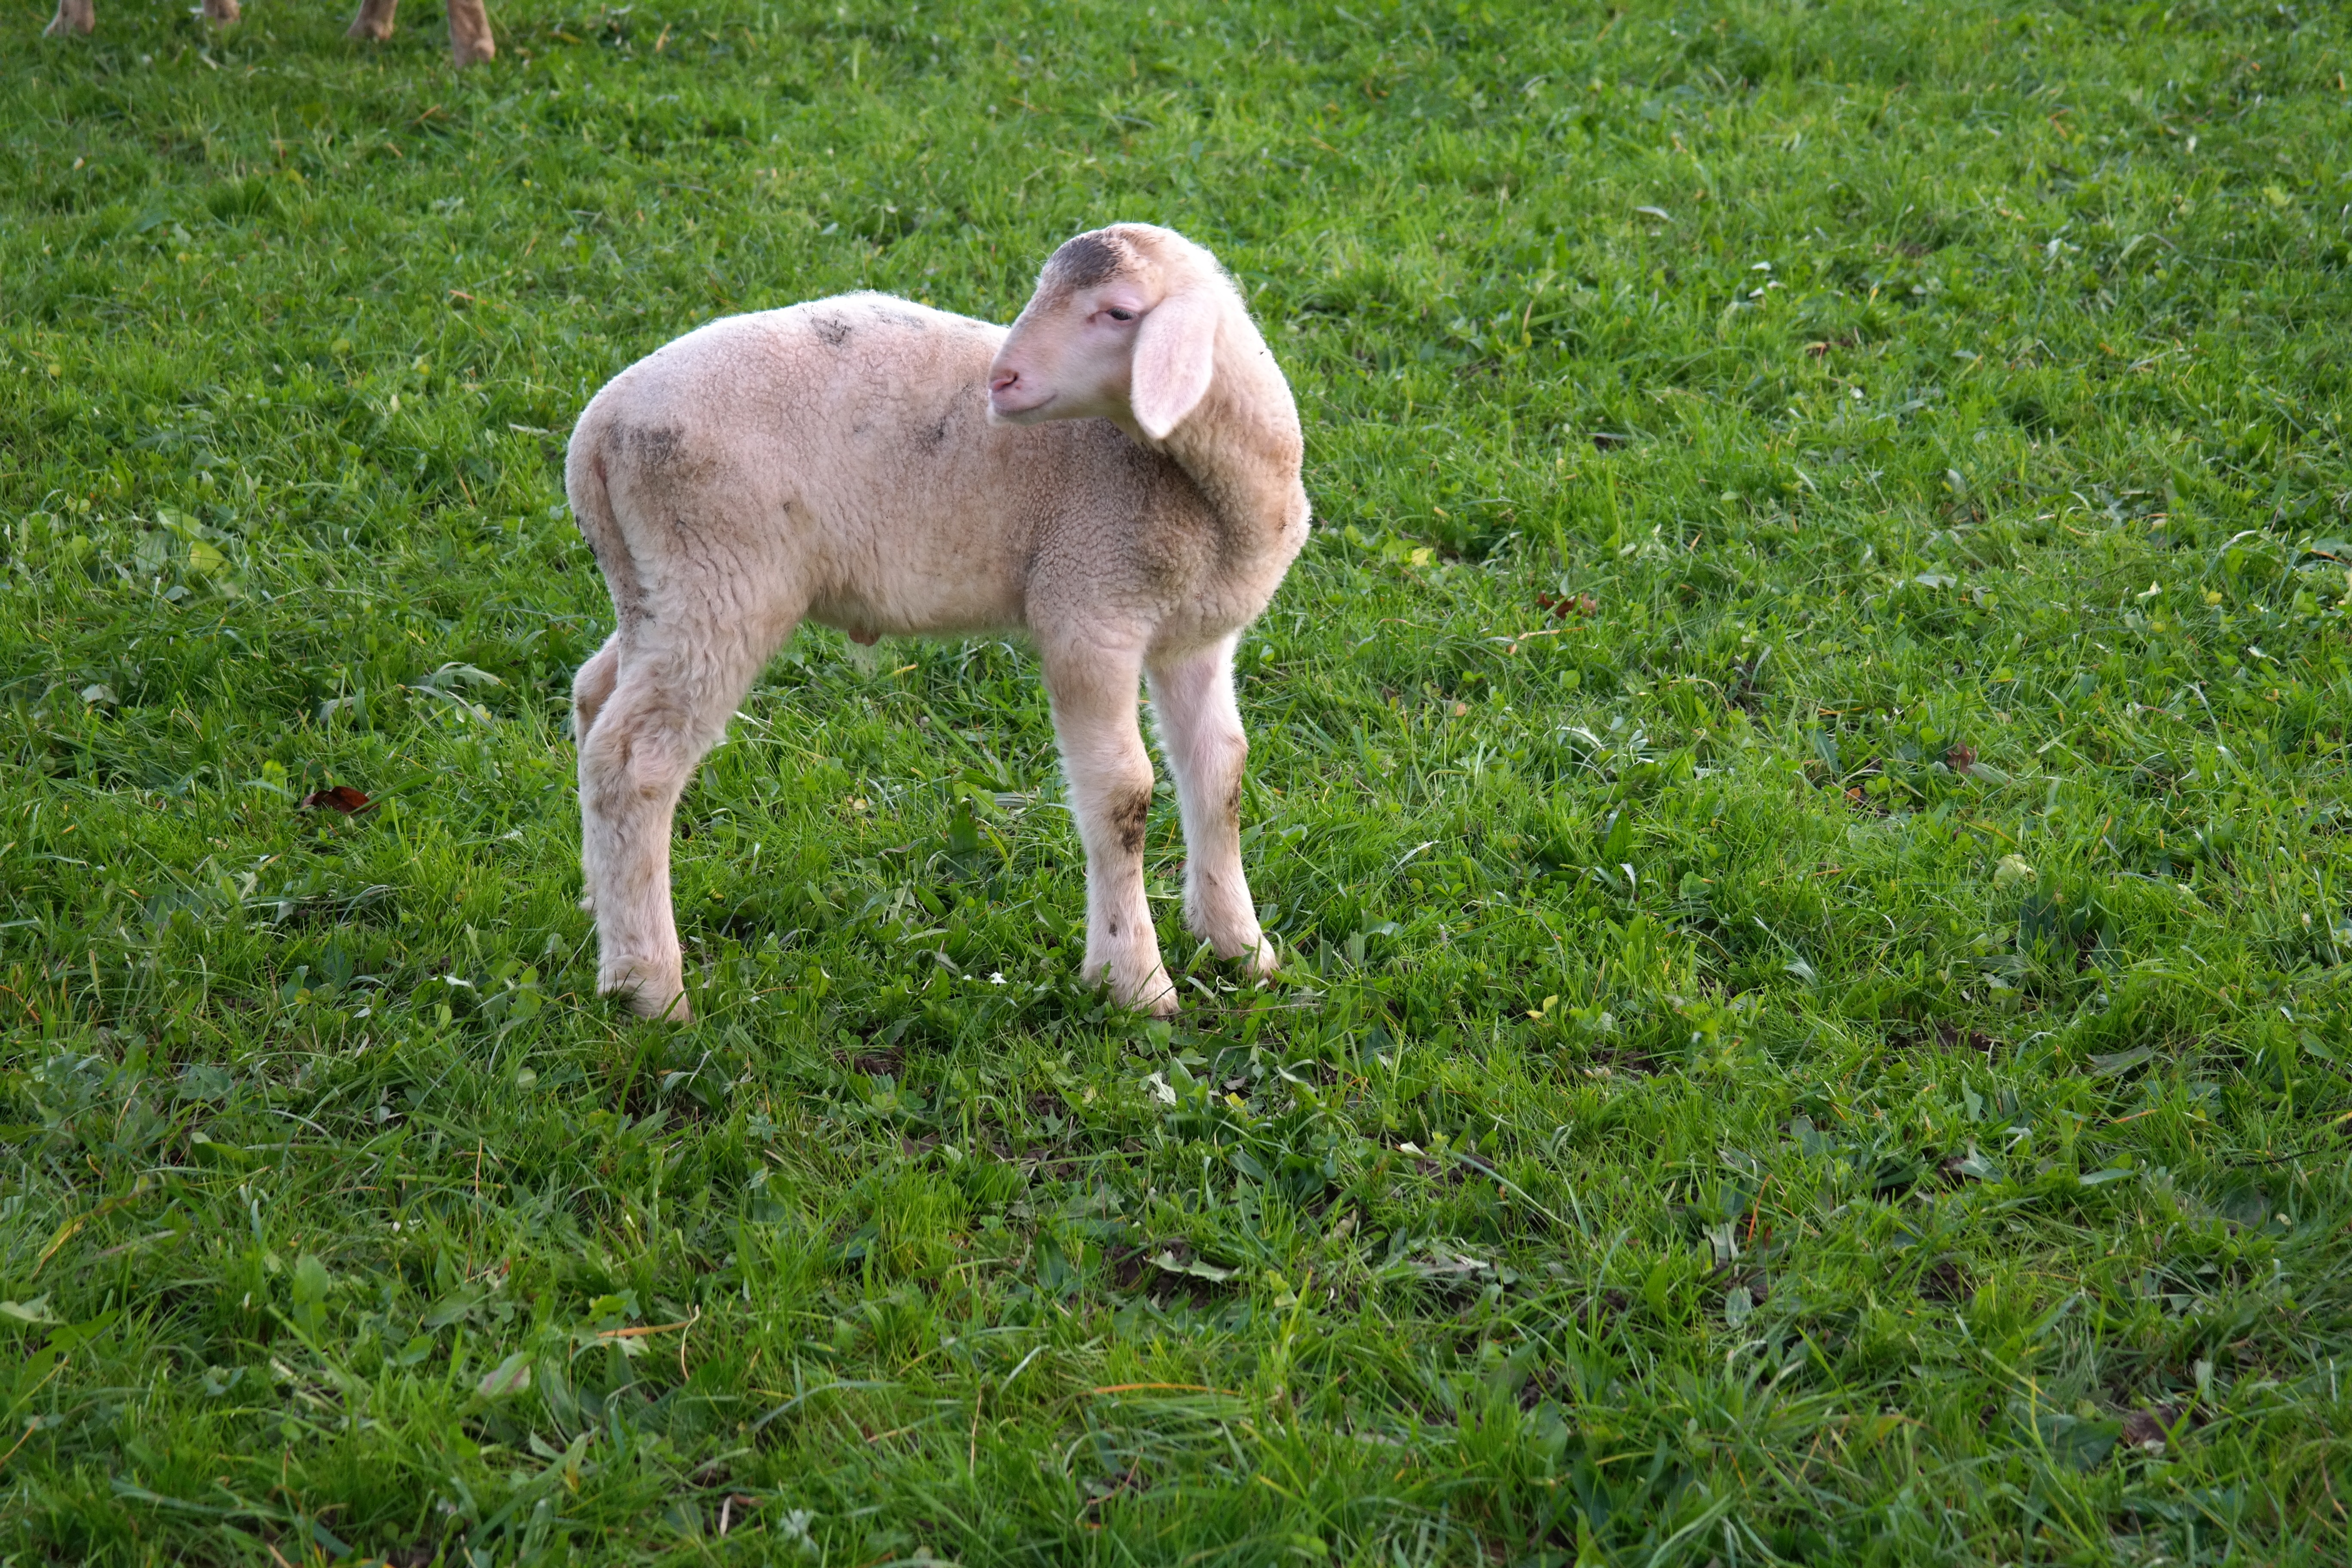
grass, field, meadow, animal, cute, wildlife, herd, pasture, grazing, sheep, mammal, fauna, lamb, cheerful, happy, grassland, vertebrate, funny, all, sheeps, curious, domestic sheep, ovis orientalis aries